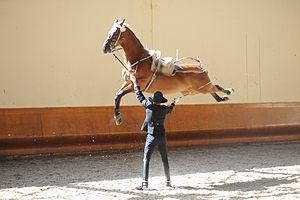
Cabriole à la main.
Le Cadre noir est un corps de cavaliers d'élite français, instructeurs à l'École nationale d'équitation près de Saumur en Maine-et-Loire. La doctrine du Cadre noir, fixée par le général L’Hotte au XIXᵉ siècle, est « le cheval calme, en avant, et droit ». L’équitation de tradition française, exercée principalement au Cadre noir, a été inscrite en 2011 par l'UNESCO sur la liste représentative du patrimoine culturel immatériel de l’humanité.
Les airs relevés sont des figures de dressage de Haute école en équitation, exécutés rassemblées, au cours desquelles le cheval quitte le sol, soit seulement au niveau de son avant-main soit en totalité. Lorsque le cheval lève simultanément son avant-main et son arrière-main, on les nomme "sauts d'école". Si tous les sauts font partie des airs relevés, l'inverse n'est pas vrai. Pour qu'il y ait saut, les quatre pieds du cheval doivent être à un moment donné hors de terre. Particulièrement techniques, ils sont enseignés et codifiés depuis la Renaissance. De nos jours, les écoles d'équitation comme le Cadre noir et l'école espagnole de Vienne les présentent en spectacle. ils constituent le couronnement de l'équitation artistique.
La Capriole est une figure de manège exécutée par un cheval dressé spécialement.